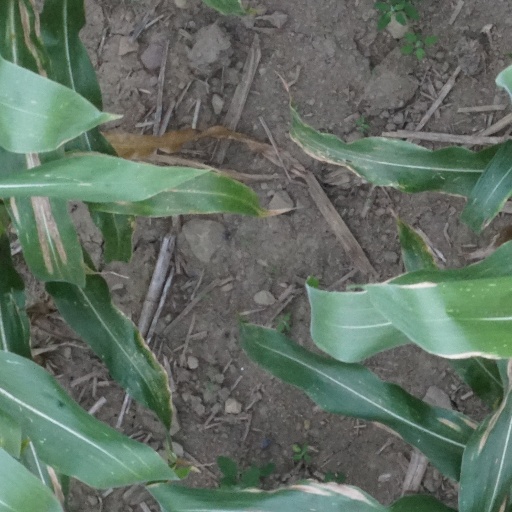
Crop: maize; corn